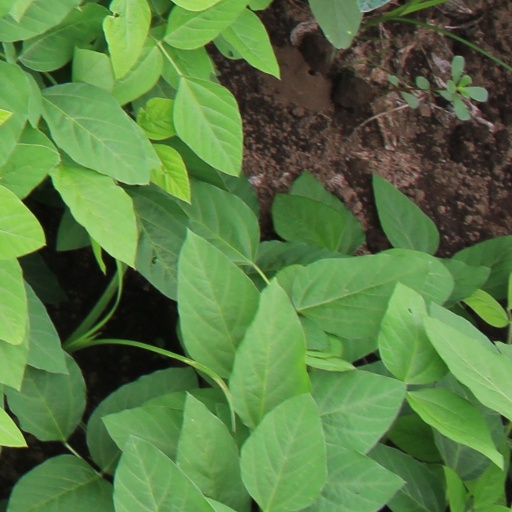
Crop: soybean